Frank Goettge

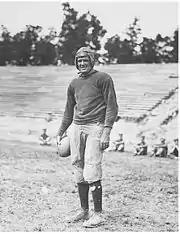
Goettge c. 1921

After the war, Goettge served in a number of billets, including the 1st Provisional Brigade in Haiti, and at Headquarters of the Department of the Pacific, in San Francisco and Hawaii. In 1924, Goettge went to Quantico and was later sent to the Marine Detachment in Peking, China. In June 1933, Goettge served aboard the battleship and then was commanding officer of the Marine detachment at Annapolis, Maryland. In June 1941, Goettge was assigned to the 1st Marine Division and remained in that unit as division intelligence officer until his death the following year.